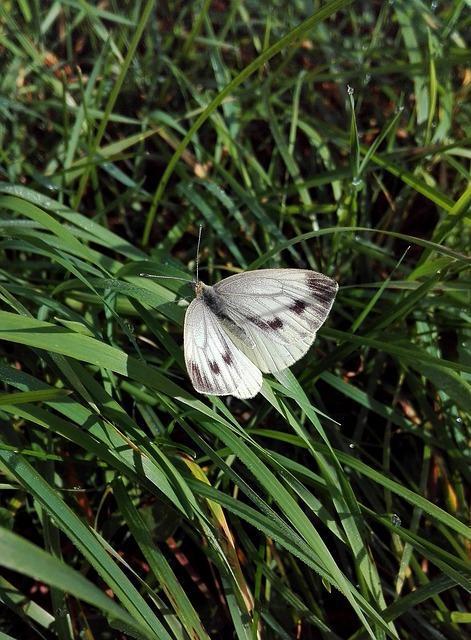
butterfly